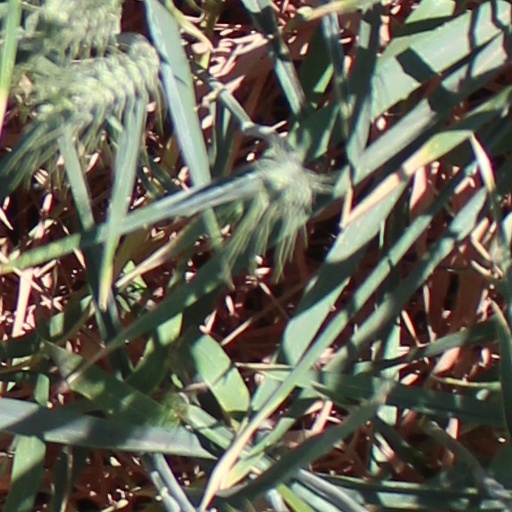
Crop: wheat